The Bates

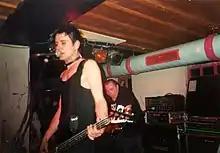
The Bates

The Bates were a German punk band, founded in Eschwege, federal state of Hessen, in 1987. The name referred to the character Norman Bates from Alfred Hitchcock's 1960 film, "Psycho".